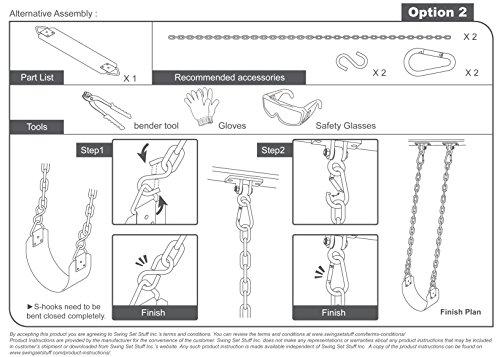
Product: Swing Set Stuff Swing Set Stuff Commercial Rubber Belt Seat with SSS Logo Sticker, Pink
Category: Toys & Games | Arts & Crafts | Stickers
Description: Great Condition.
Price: $33.06
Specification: ProductDimensions:24.5x5.8x0.2inches|ItemWeight:3pounds|ShippingWeight:3.75pounds(Viewshippingratesandpolicies)|ASIN:B016APNXAW|Itemmodelnumber:SSS-0124-PK|Manufacturerrecommendedage:6-12years